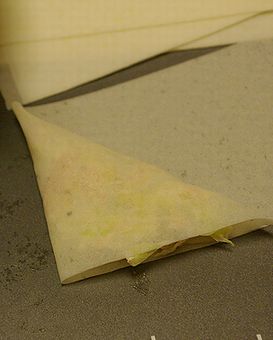
Label: paper